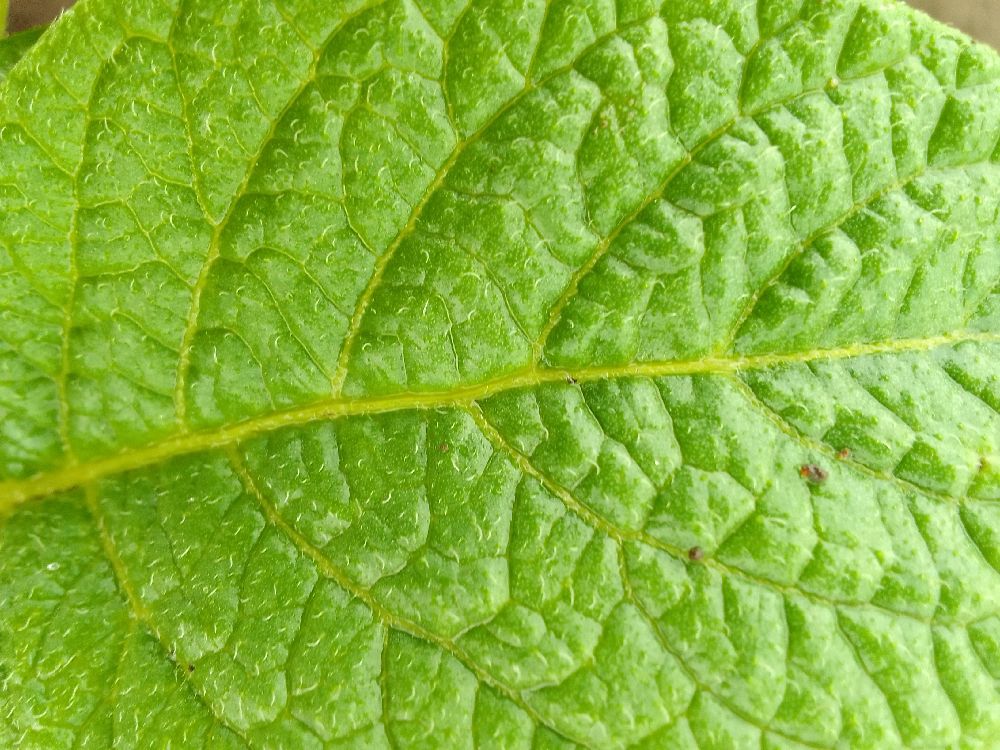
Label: Healthy